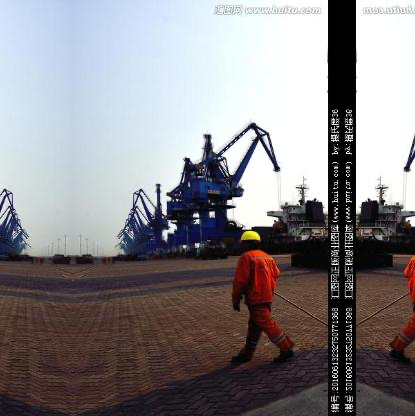
Objects in the image:
label: helmet